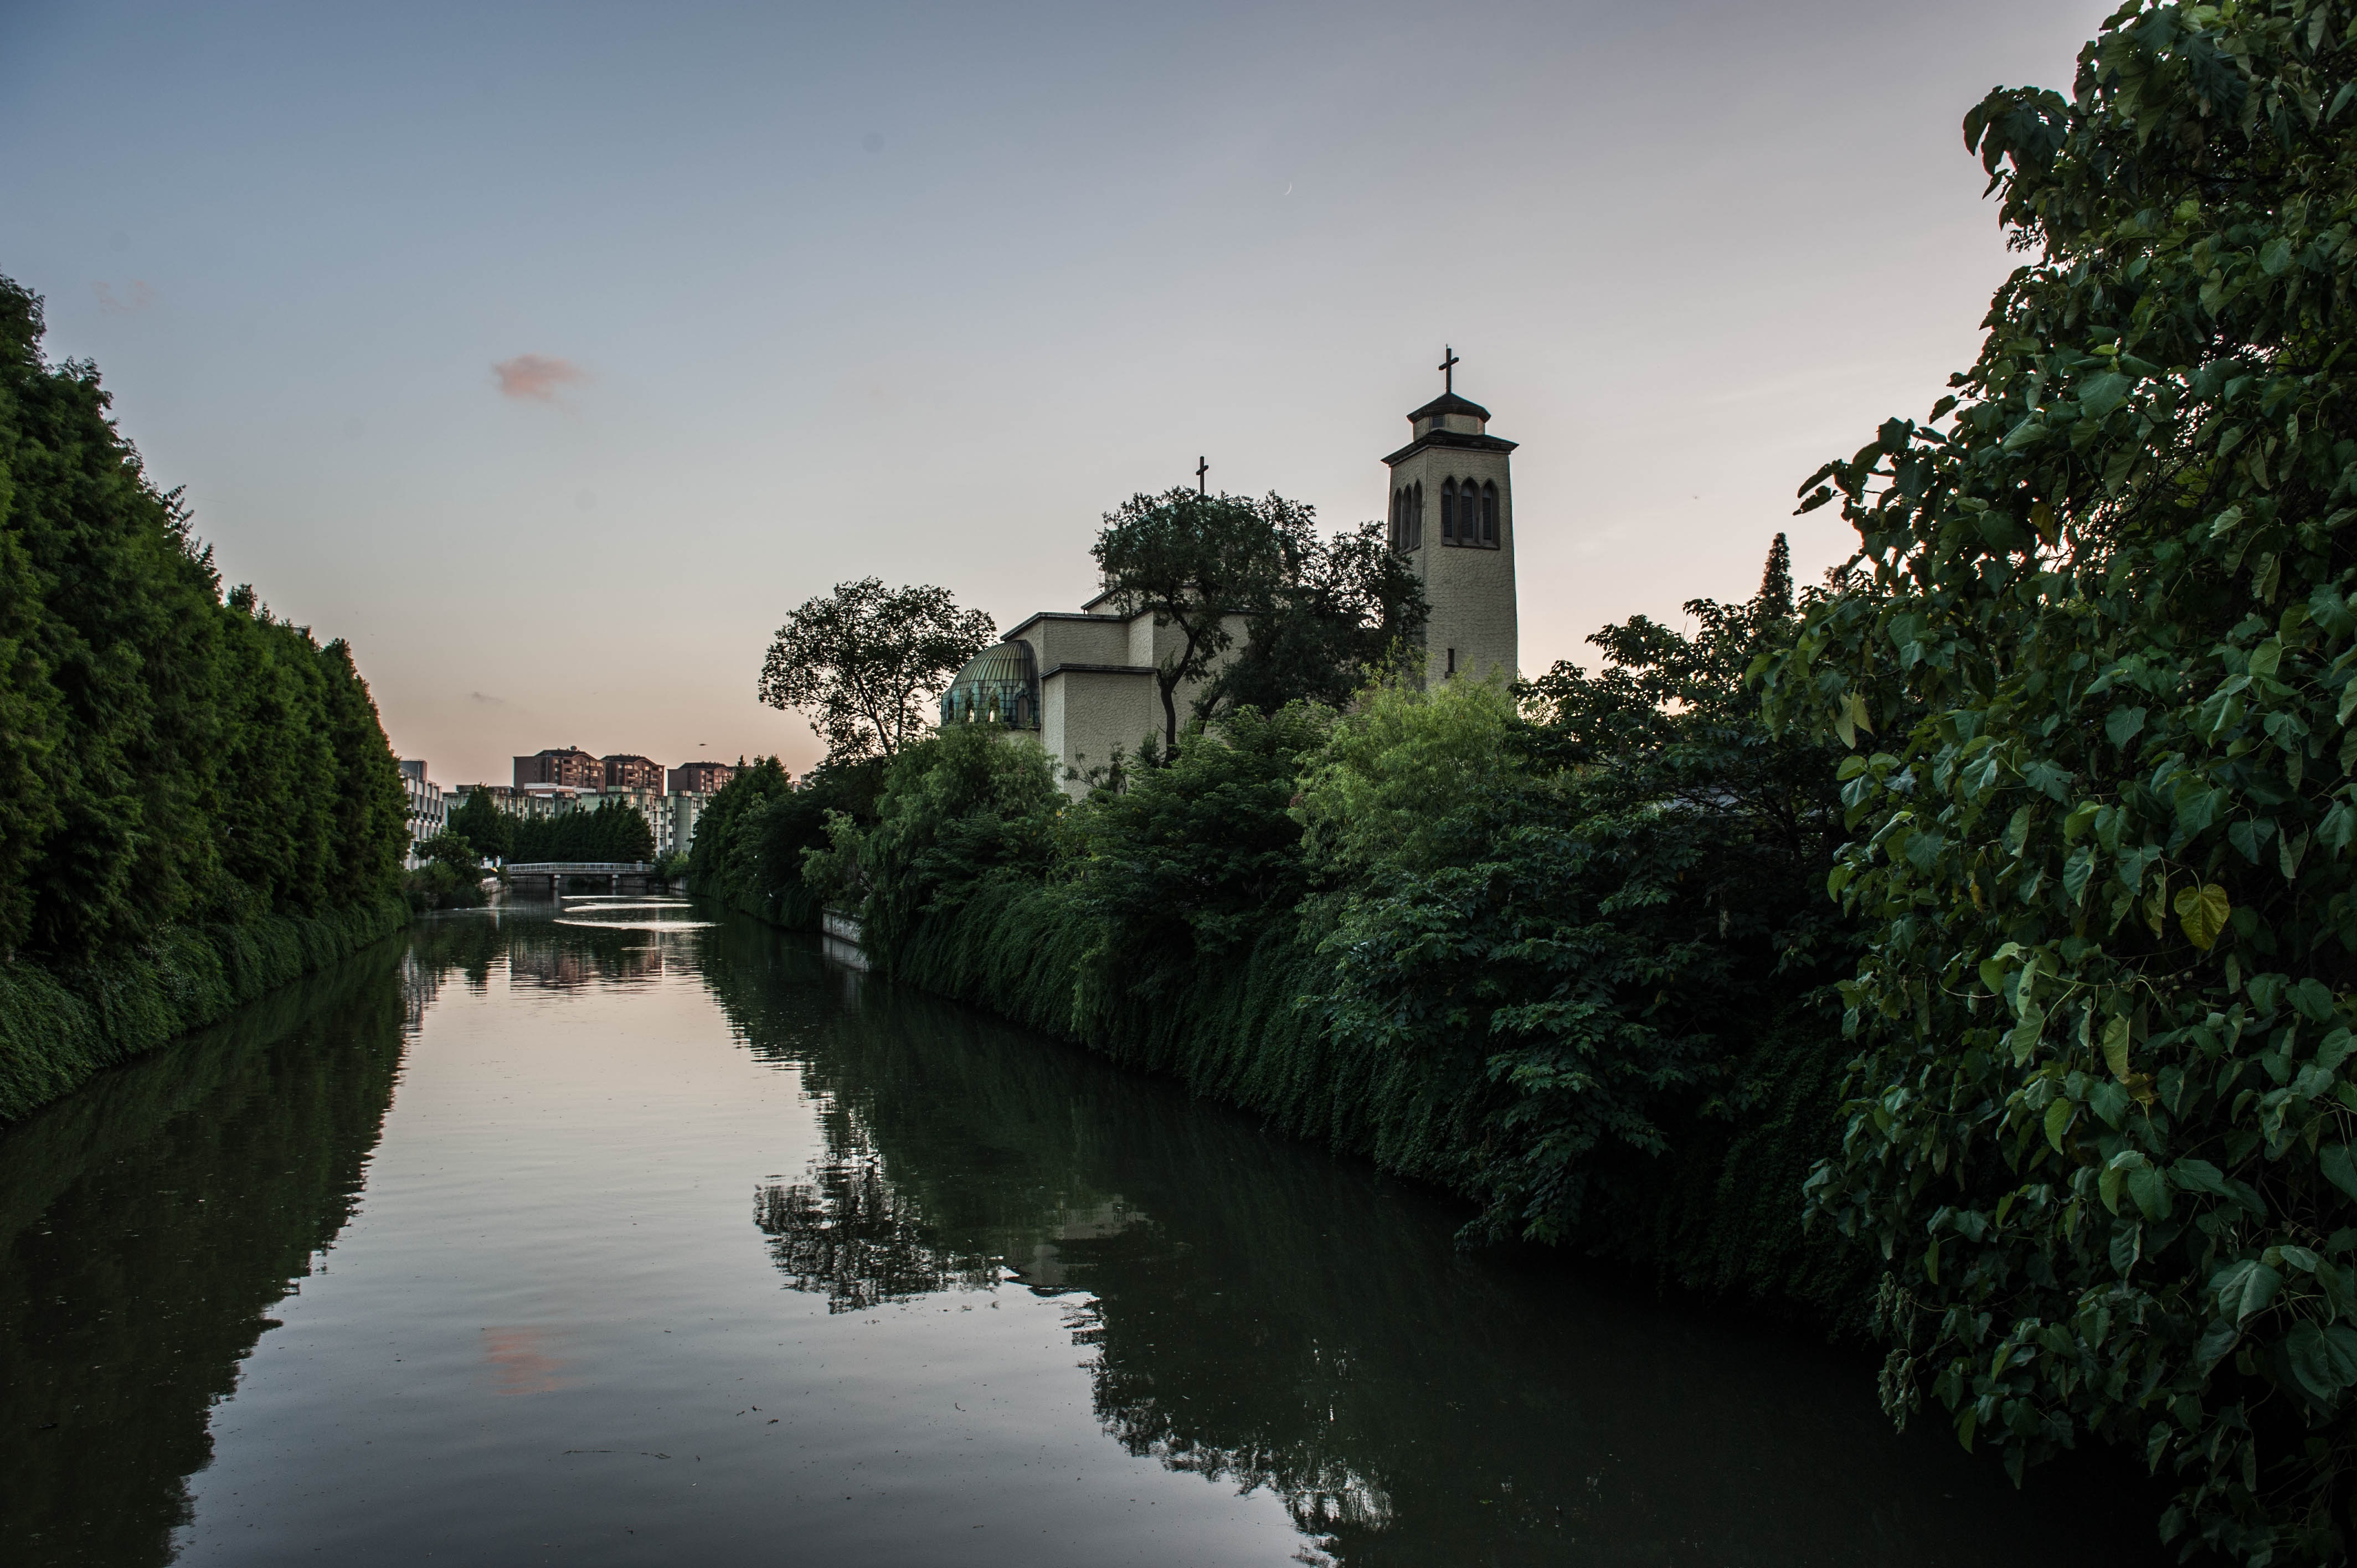
landscape, tree, water, flower, river, canal, reflection, church, waterway, body of water, shanghai, china, the scenery, landform, coke road, chinese church